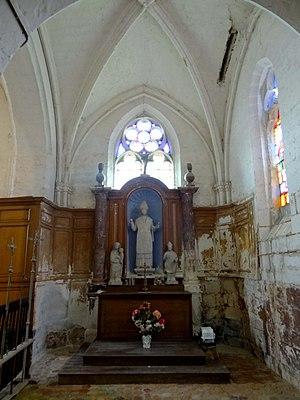
Intérieur de l'église - voir titre.
L'église Saint-Martin est une église catholique paroissiale située à Lierville, dans l'Oise, en France. Sa nef unique non voûtée remonte à la fin du XIᵉ siècle, et reçut un nouveau portail richement décoré au second quart du XIIᵉ siècle. C'est à cette époque aussi que l'on ajouta un clocher au sud du chœur. C'est l'un des cinq clochers romans octogonaux du Vexin français. Pendant la seconde moitié du XIIᵉ siècle, un chœur gothique de deux travées au chevet plat vint remplacer le sanctuaire roman primitif. Muni d'une fenêtre au remplage rayonnant tardif à l'occasion de l'adjonction d'une chapelle au sud, dans l'angle avec le clocher, au cours du XIVᵉ siècle, sa véritable époque n'est plus gère visible depuis l'extérieur, d'autant plus qu'un collatéral le flanque également au nord. Ajouté plus tardivement que son pendant du sud, sans doute au cours de la guerre de Cent Ans, il ne fut pas voûté avant le XVᵉ siècle, et ses voûtes affichent clairement le style gothique flamboyant. C'est également à l'époque flamboyante, au second quart du XVIᵉ siècle, que la nef fut équipée d'un bas-côté de cinq travées au nord, et que l'on projeta le voûtement de la nef, finalement resté lettre morte.